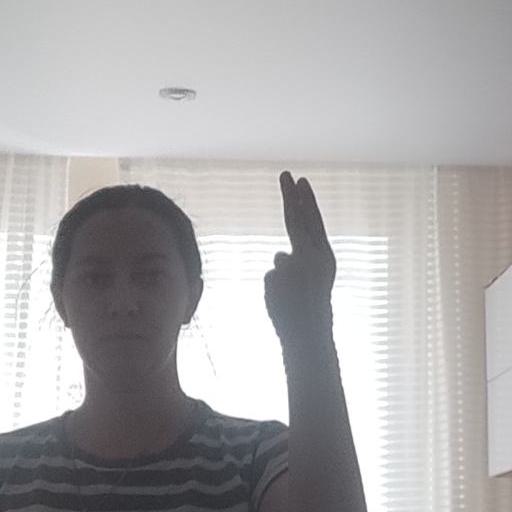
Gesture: two_up_inverted